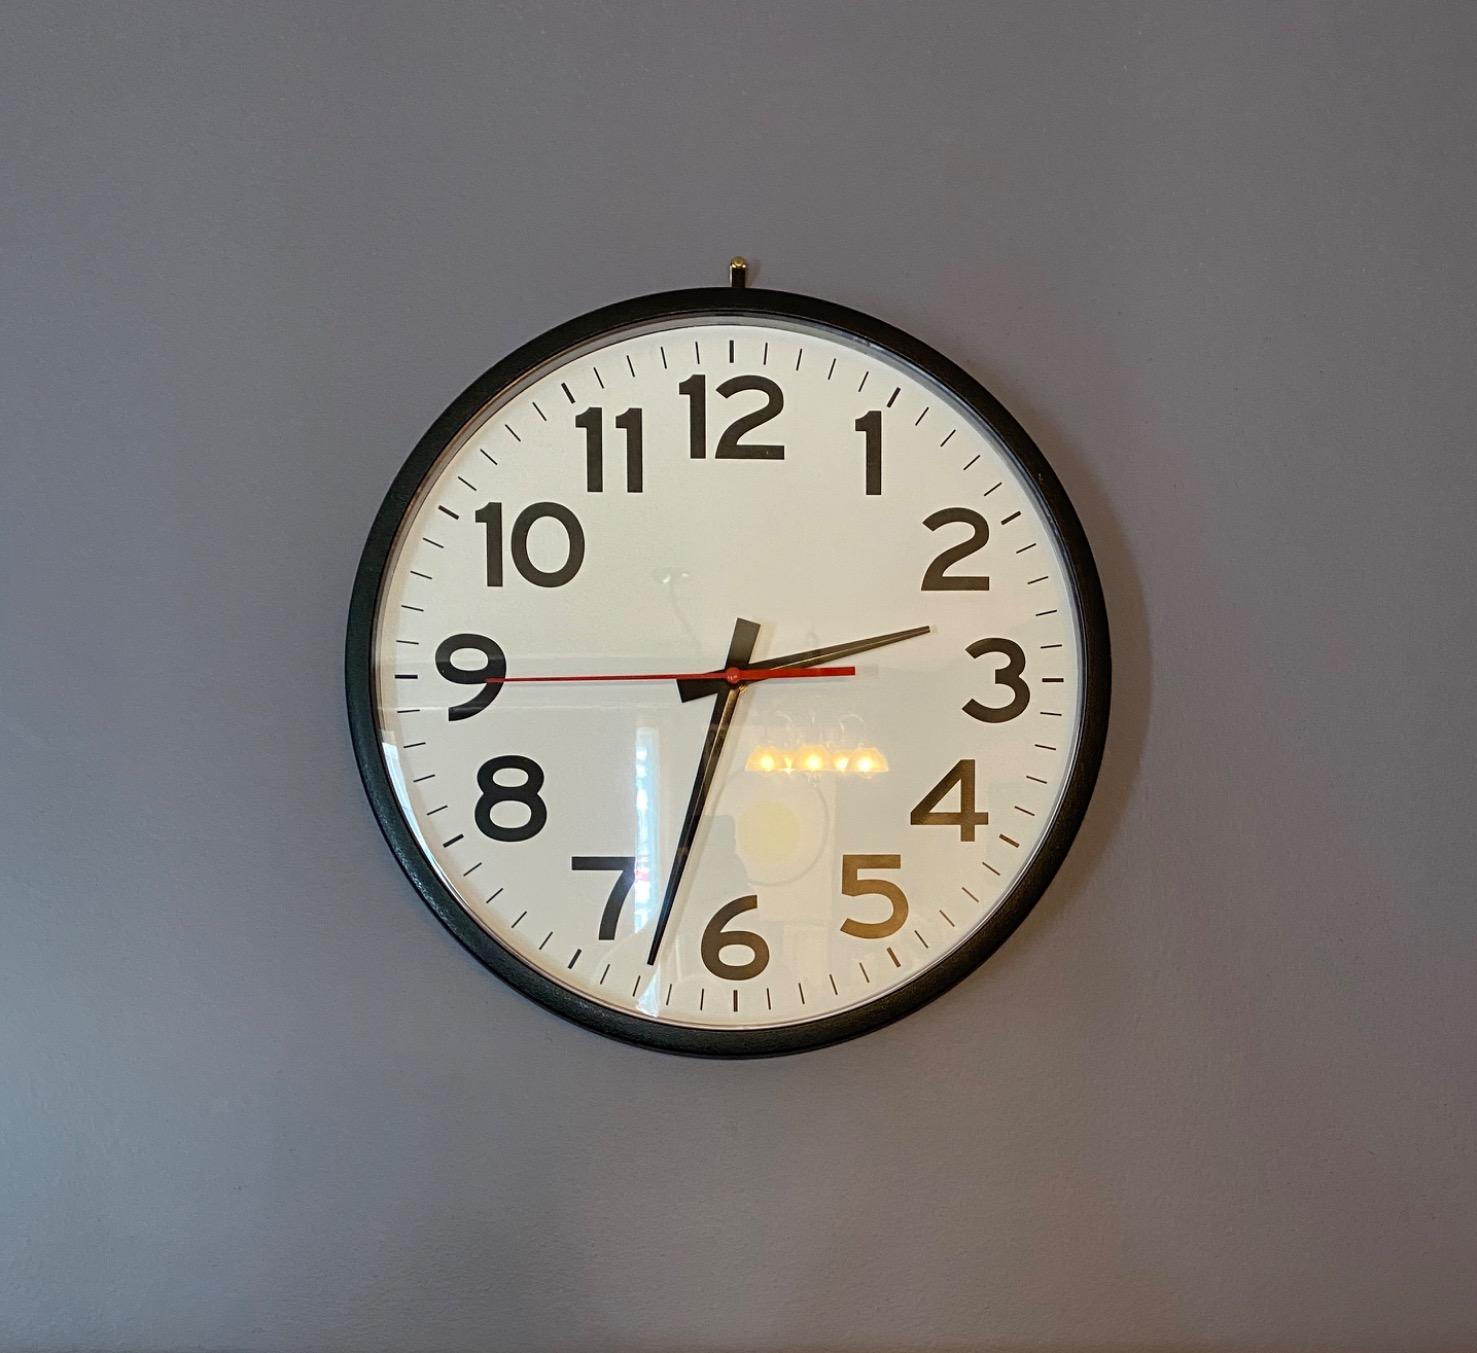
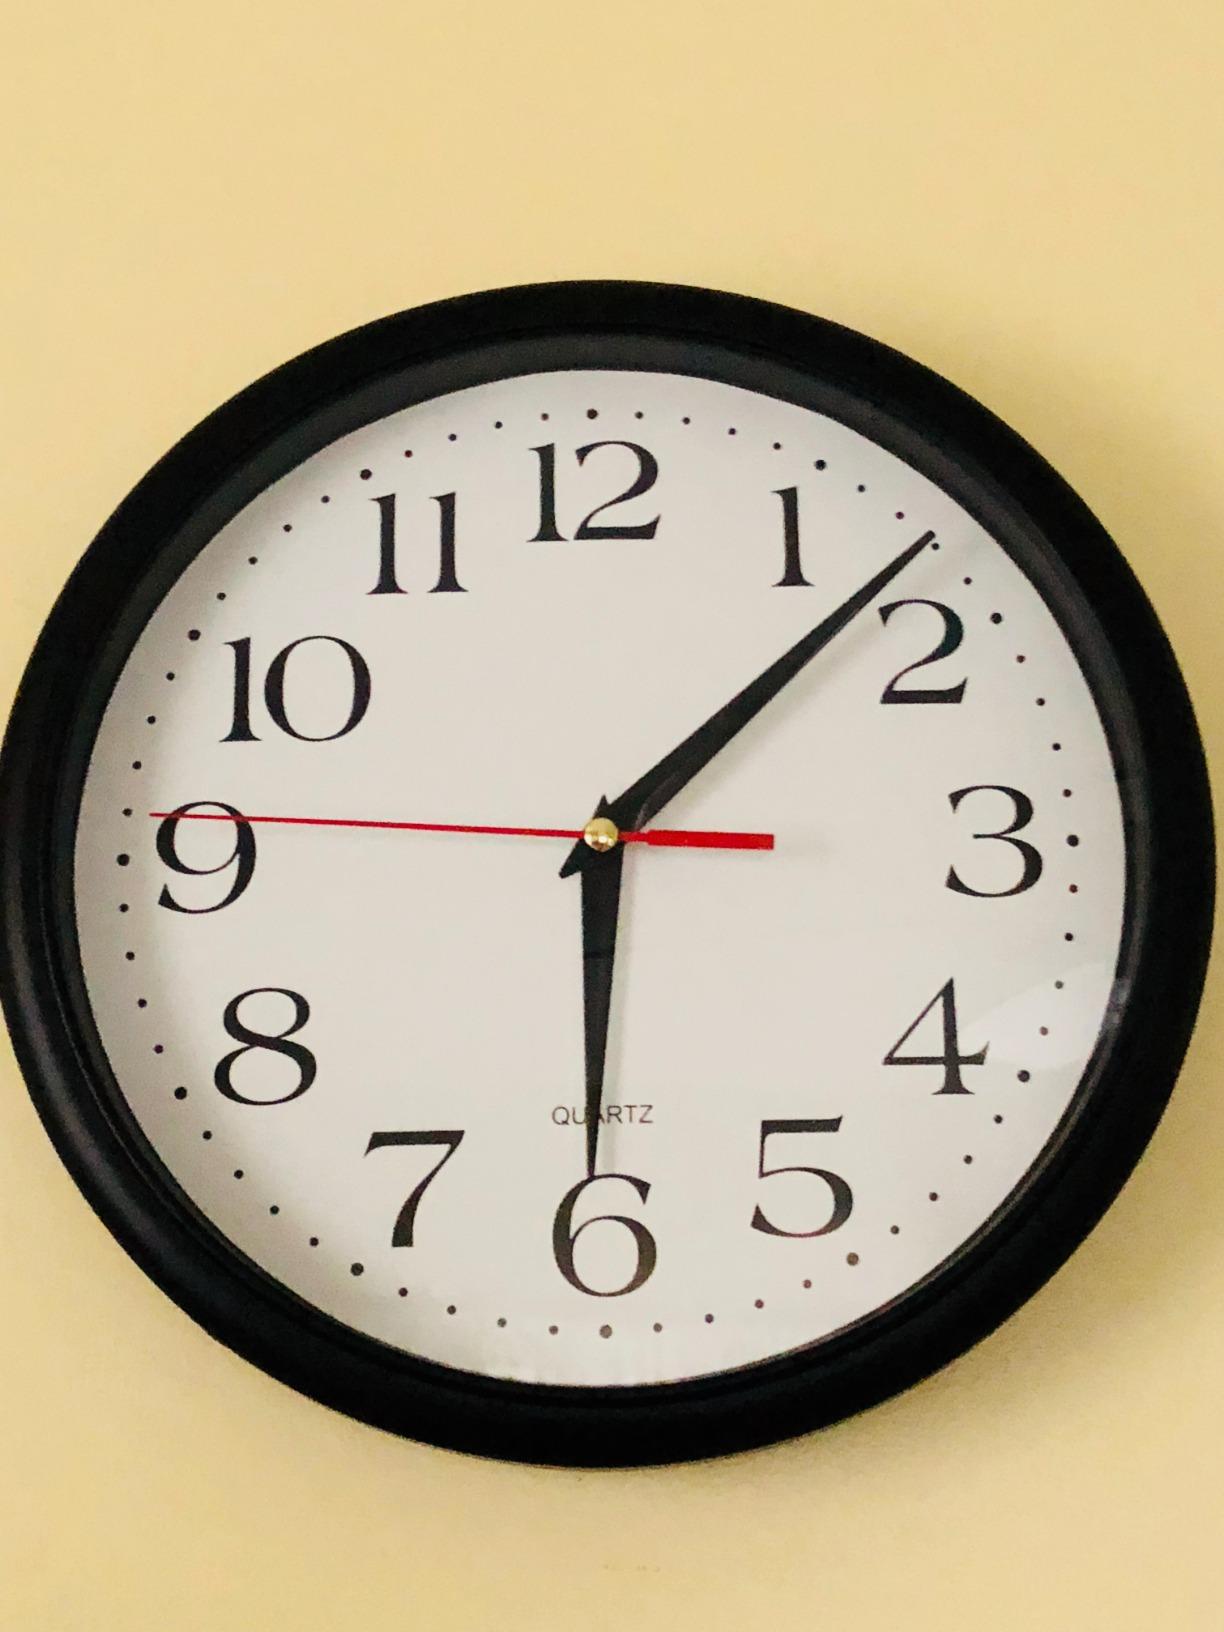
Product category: clock
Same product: no